Nurul Islam Olipuri

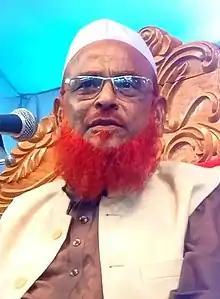

Nurul Islam Olipuri is an Islamic scholar of Bangladesh. Olipuri is best known for his interpretation of the Qur'an.